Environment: real
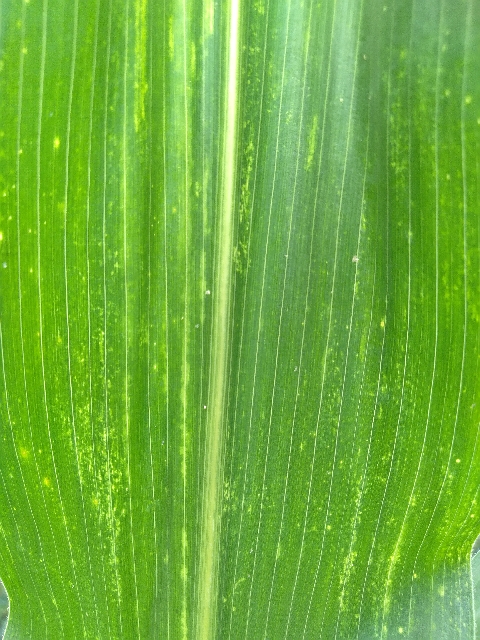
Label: lethal_necrosis